Silvia Petöová

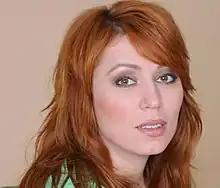

Petöová was born on 2 September 1968 in Bratislava, where she spent her entire life. She studied acting at the Academy of Performing Arts in Bratislava. Following graduation, she appeared in plays at the Slovak National Theatre, the Astorka Korzo '90 Theatre, the New Scene and the Trnava Theatre.